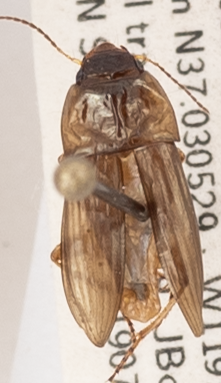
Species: Amara californica
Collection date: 2019-07-17
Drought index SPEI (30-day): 0.156
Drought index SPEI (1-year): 0.47
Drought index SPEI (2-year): -0.03